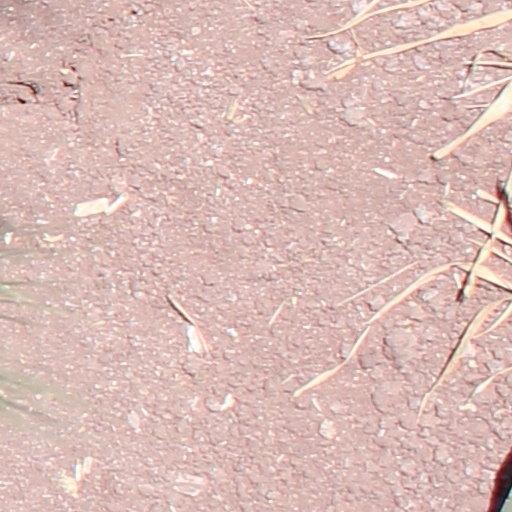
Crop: wheat